Wieluń

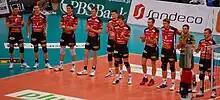
Volleyball players of Siatkarz Wieluń in the team's last season in the PlusLiga

Around 40 Poles from Wieluń were murdered by the Soviets in the large Katyn massacre in April to May 1940. In June 1940, the Germans expelled around 200 Poles, owners of villas, which were handed over to new German officials or converted to German offices. During the German occupation, a transit camp was operated in the town for Poles expelled from the region, who were then either deported to the so-called General Government in the eastern part of German-occupied Poland or to forced labour in Germany and German-occupied France or sent as slave laborers to new German colonists in the town's vicinity. The Germans also established and operated a Nazi prison in the town, and looted the local historical numismatic collection, which they sent to a newly established German museum in occupied Poznań. In 1941, Jews were forced into a ghetto. Many were then sent away to labour camps. In January 1942, the German publicly hanged ten Jews. Later that year, the 2,000 Jews still remaining in the city and others brought to Wieluń were rounded up and confined for several days in a church building without food or water. Several died there of exhaustion, others were murdered and 900 were then selected and sent to the Łódź ghetto. The rest were sent to the Chełmno extermination camp, where they were immediately gassed. Seventy to one hundred Wieluń Jews survived the war, and many returned to the city although most left soon afterward.